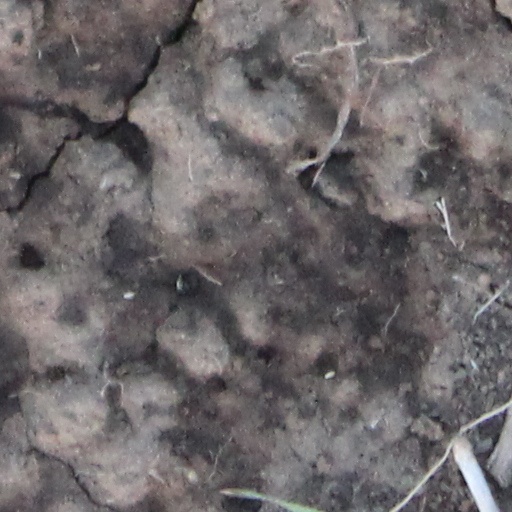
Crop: wheat